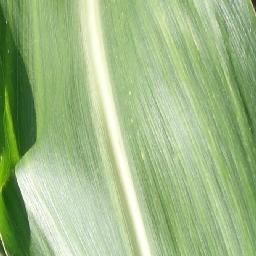
Label: Corn___healthy